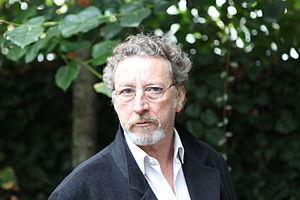
Par Valentine Guédiguian
Un certain nombre d'œuvres cinématographiques et télévisuelles ont été tournés dans la ville de Marseille et sa banlieue.
Robert Guédiguian, né le 3 décembre 1953 à Marseille, est un réalisateur de cinéma, producteur et scénariste français d'origine arménienne et allemande.